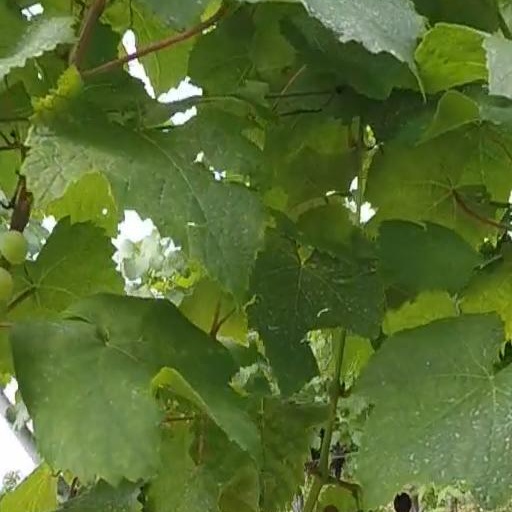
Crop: grape